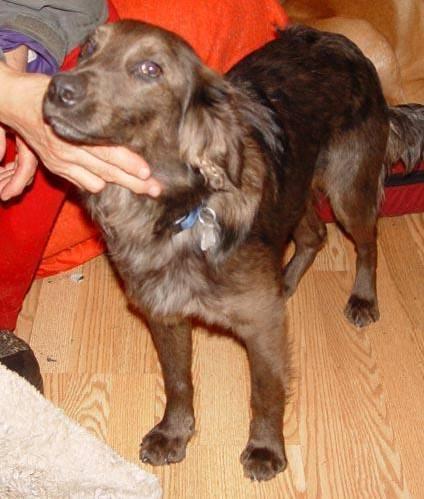
dog